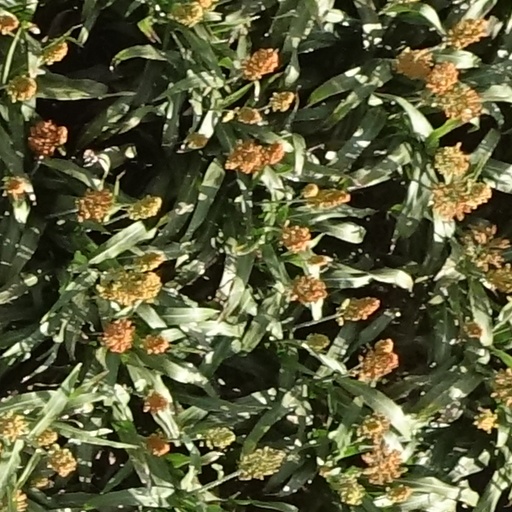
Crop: sorghum